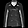
Label: Coat